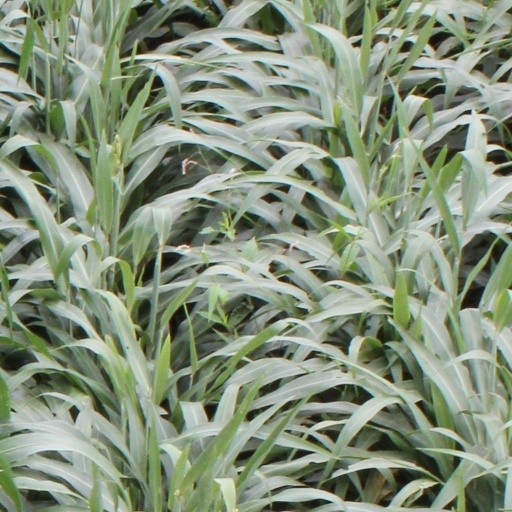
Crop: sorghum